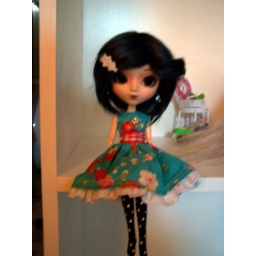
outfit by perlinedesigns The girls were trying out their new doll house and wanted to all wear their new dresses